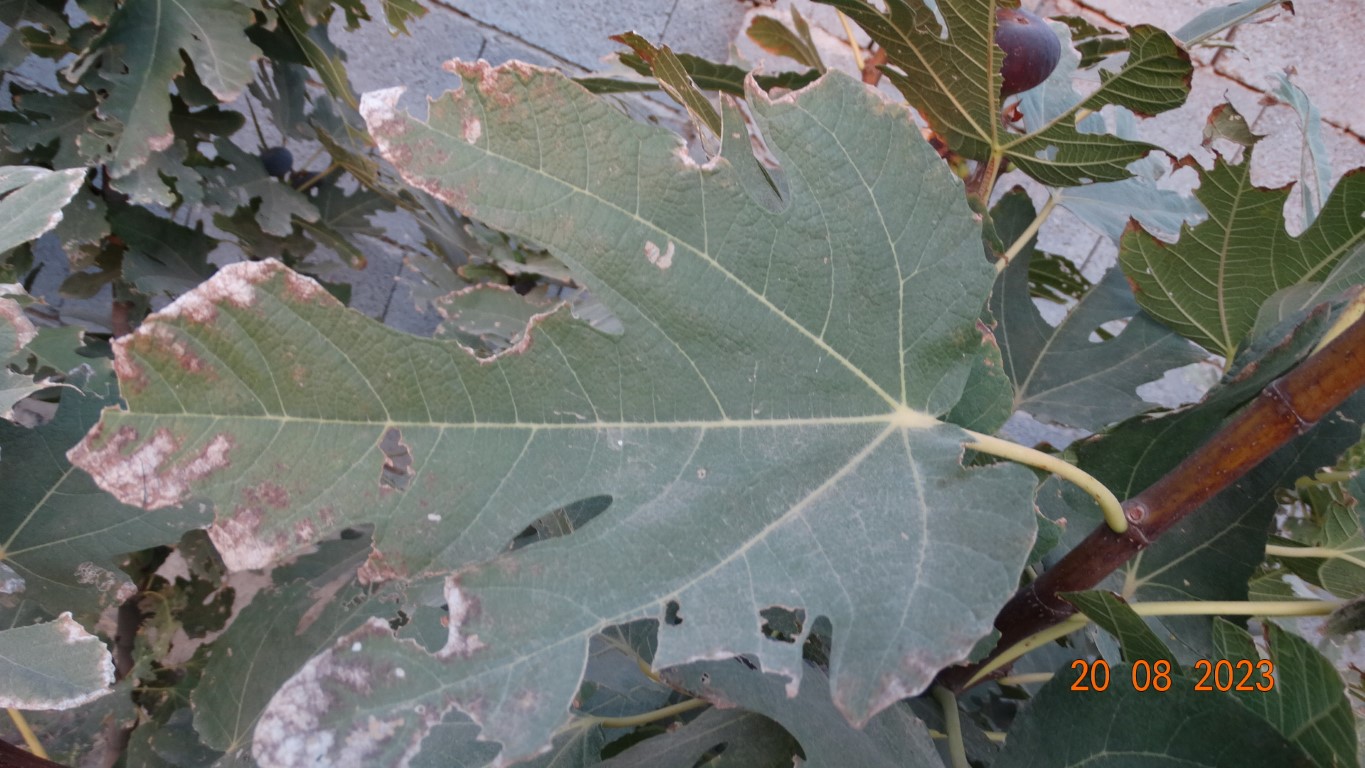
Label: infected